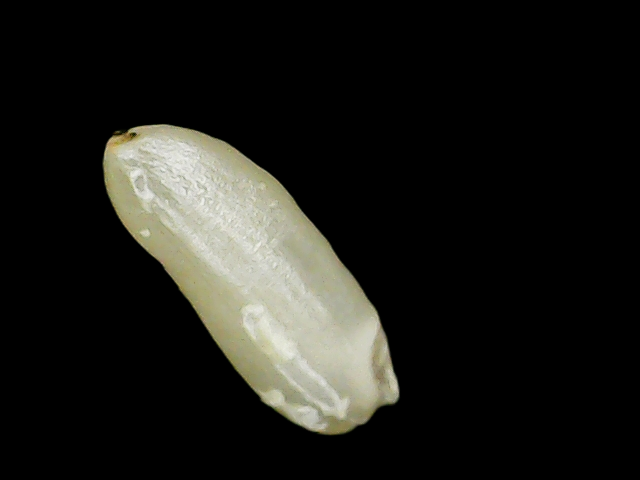
Rice variety: Binadhan24